United Nations Security Council Resolution 2029

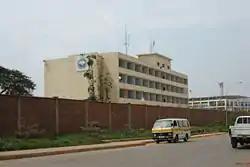
ICTR building in Kigali, Rwanda

United Nations Security Council Resolution 2029 was unanimously adopted on 21 December 2011, after recalling resolution 2013. The Security Council on this morning extended the terms of office of four judges of the Trial Chamber until 30 June 2012 or sooner if their trials were completed.